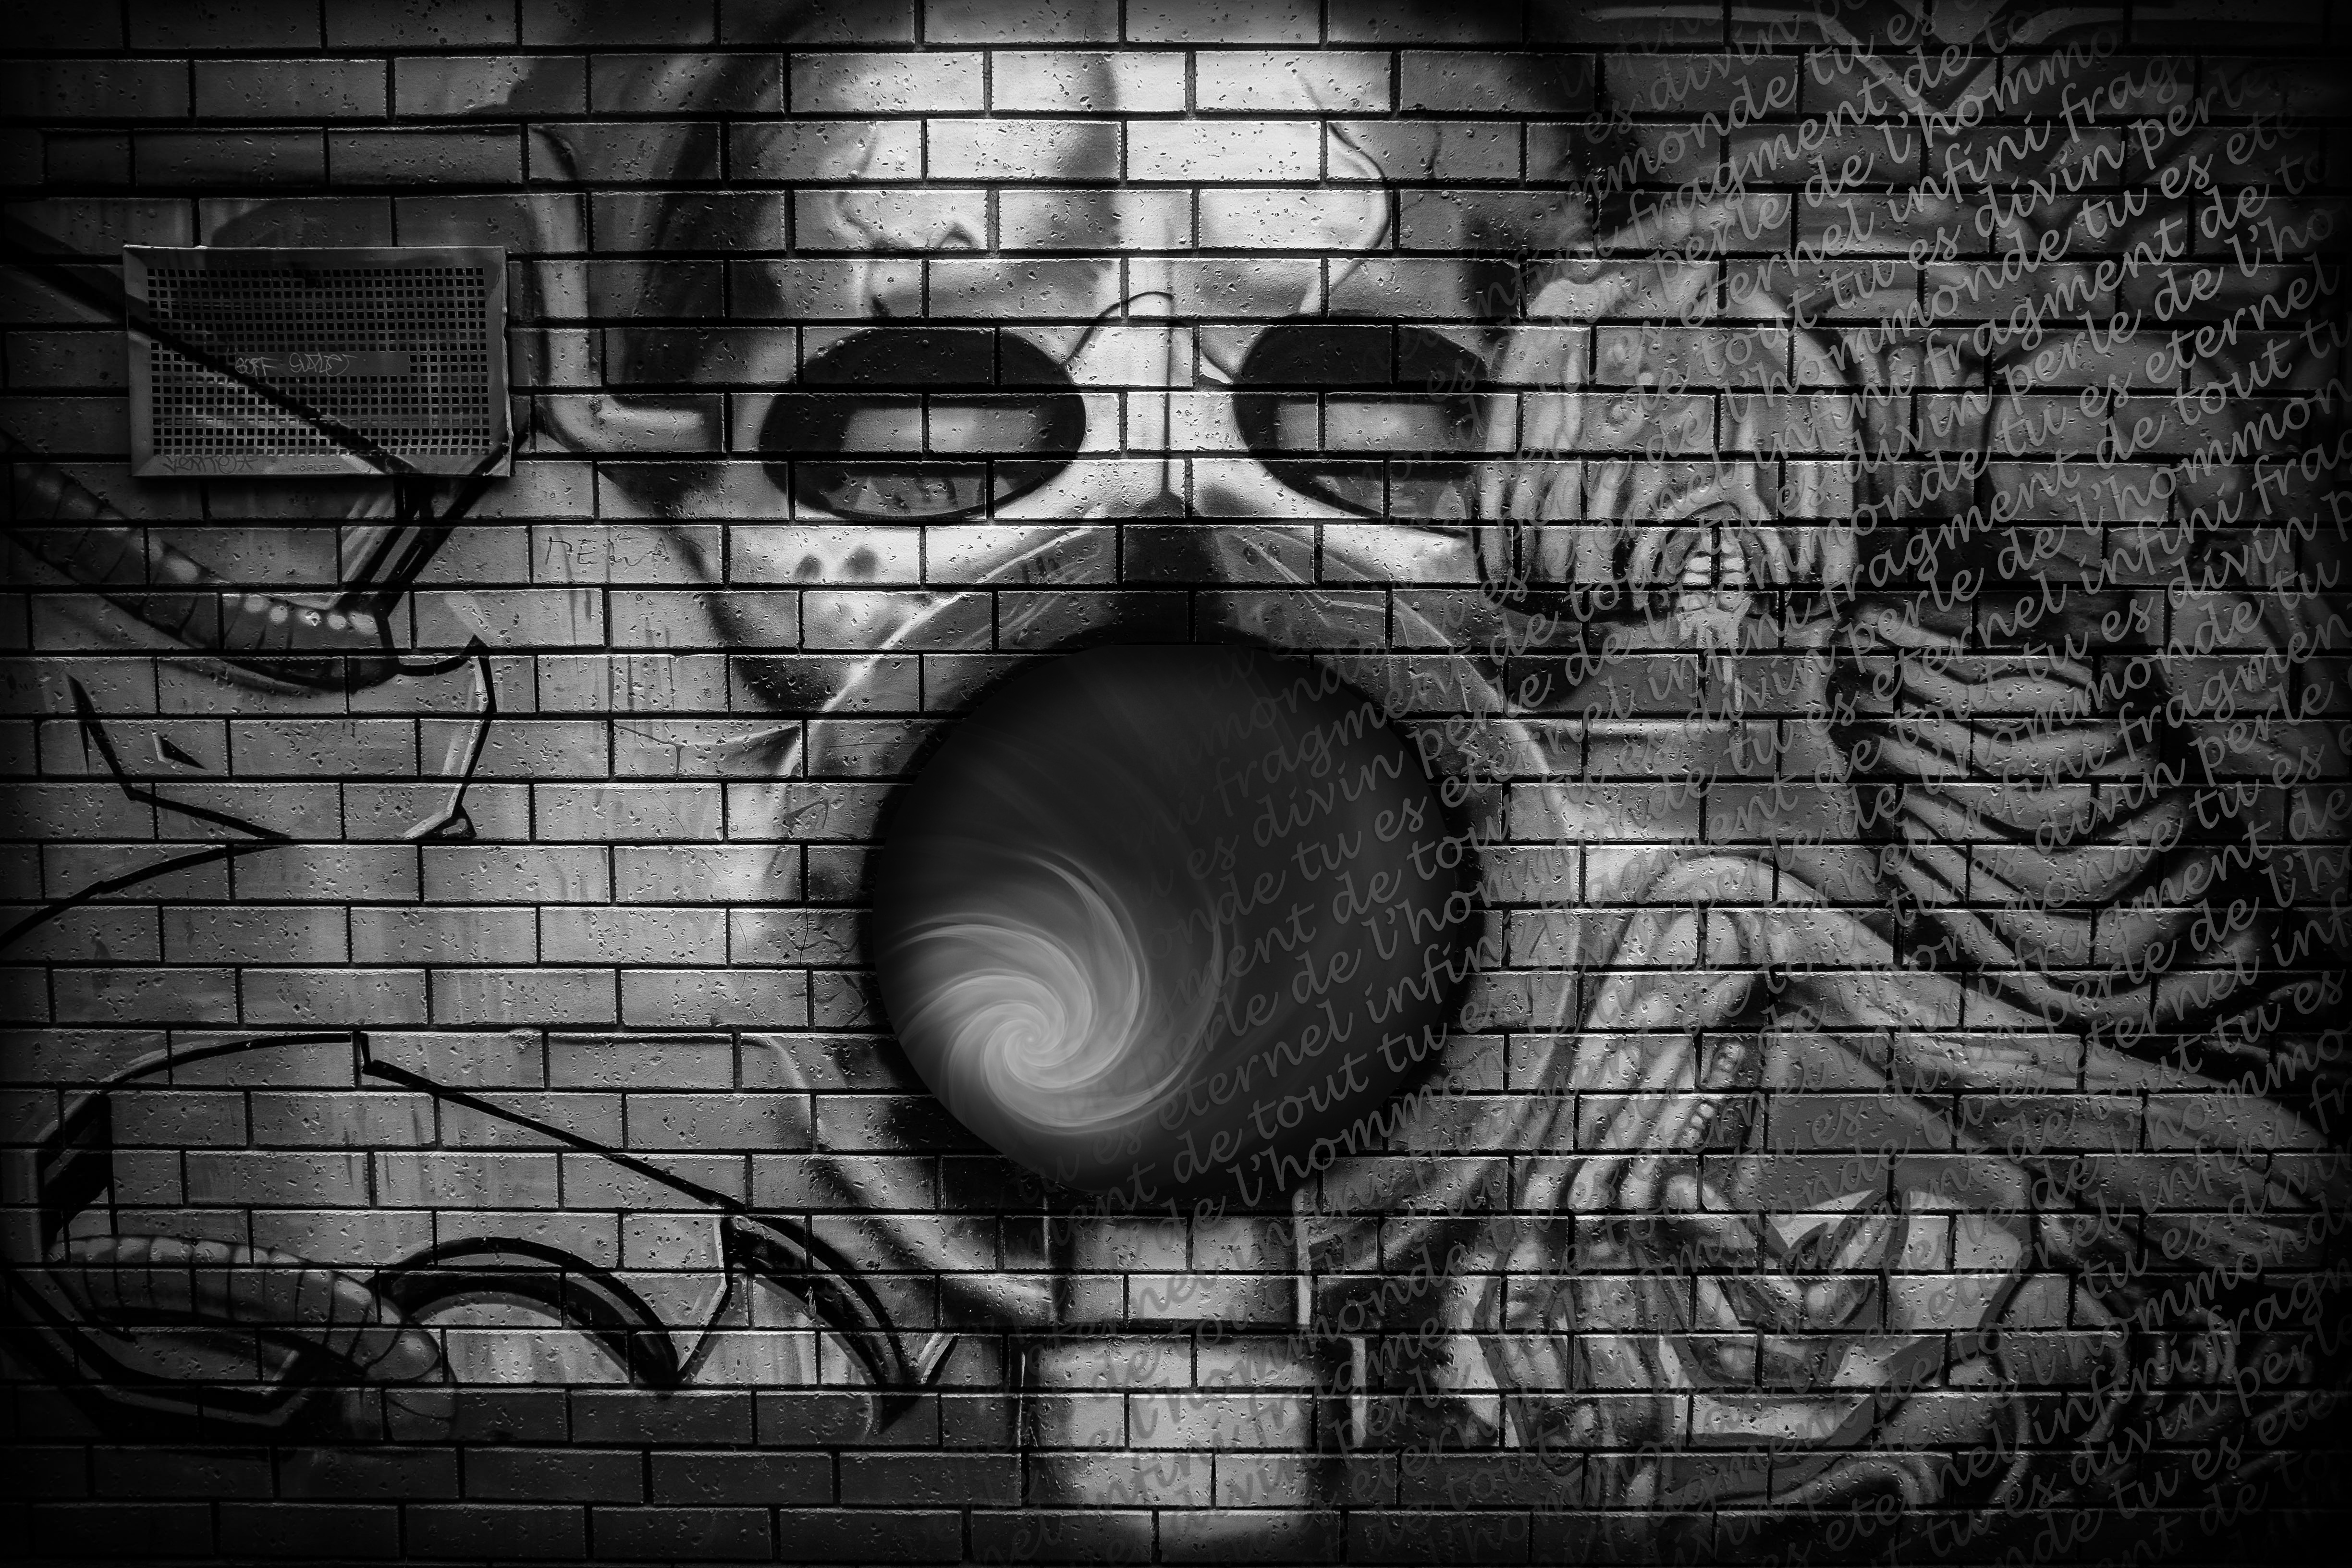
black and white, photography, wall, space, grunge, darkness, infinity, black, monochrome, graffiti, circle, art, eye, symmetry, image, organ, shape, mantra, wall art, graffiti art, monochrome photography, film noir